Caicay District

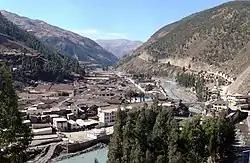
Panorama of the city of Paucartambo, Peru.

Caicay District is one of six districts of the province Paucartambo in Peru.